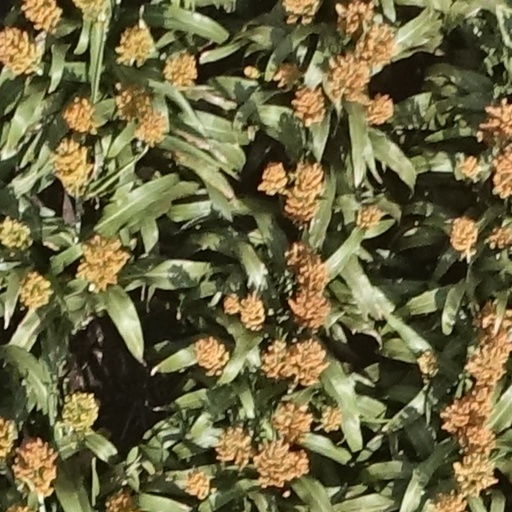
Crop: sorghum